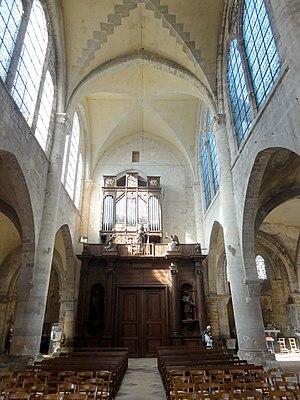
Nef, vue vers l'ouest.
La Collégiale Notre-Dame-du-Fort est une église paroissiale catholique, dédiée à Notre-Dame, située dans la commune française d'Étampes et le département de l'Essonne. C'est une ancienne collégiale, associée au château royal situé à proximité. Elle a été fondée vers 1022 par le roi Robert le Pieux. Seule la petite crypte sous le chœur subsiste de cette collégiale primitive, achevée vers le milieu du XIᵉ siècle. Sans doute en raison de ses petites dimensions, elle est remplacée par une nouvelle église construite pendant cinq campagnes très rapprochées entre 1130 et 1160, plus une pour le portail royal au sud qui est l'un des éléments les plus remarquables de l'église. Dans son ensemble, l'architecture de l'église, empreinte d'influences parisiennes et champenoises, montre toutes les étapes de la genèse de l'architecture gothique, mais c'est toutefois le style roman tardif qui domine. Le clocher est le produit de trois autres campagnes de construction jusqu'en 1180 environ, et compte parmi les plus élégants d'Île-de-France.